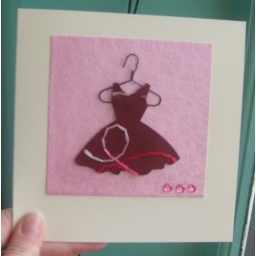
Lovely card made with embossed backing paper in pink and a paper dress on a handmade wire hanger! Cute!